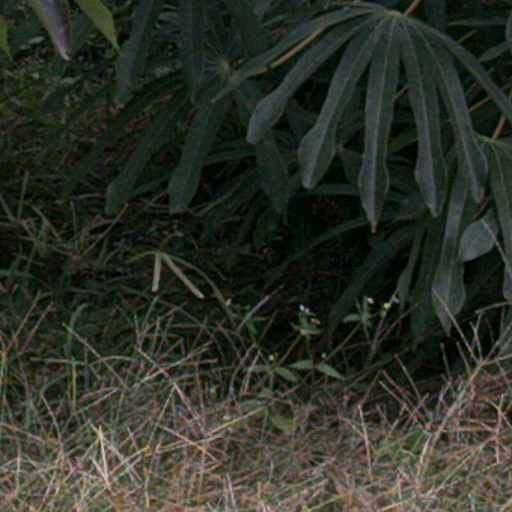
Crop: cassava